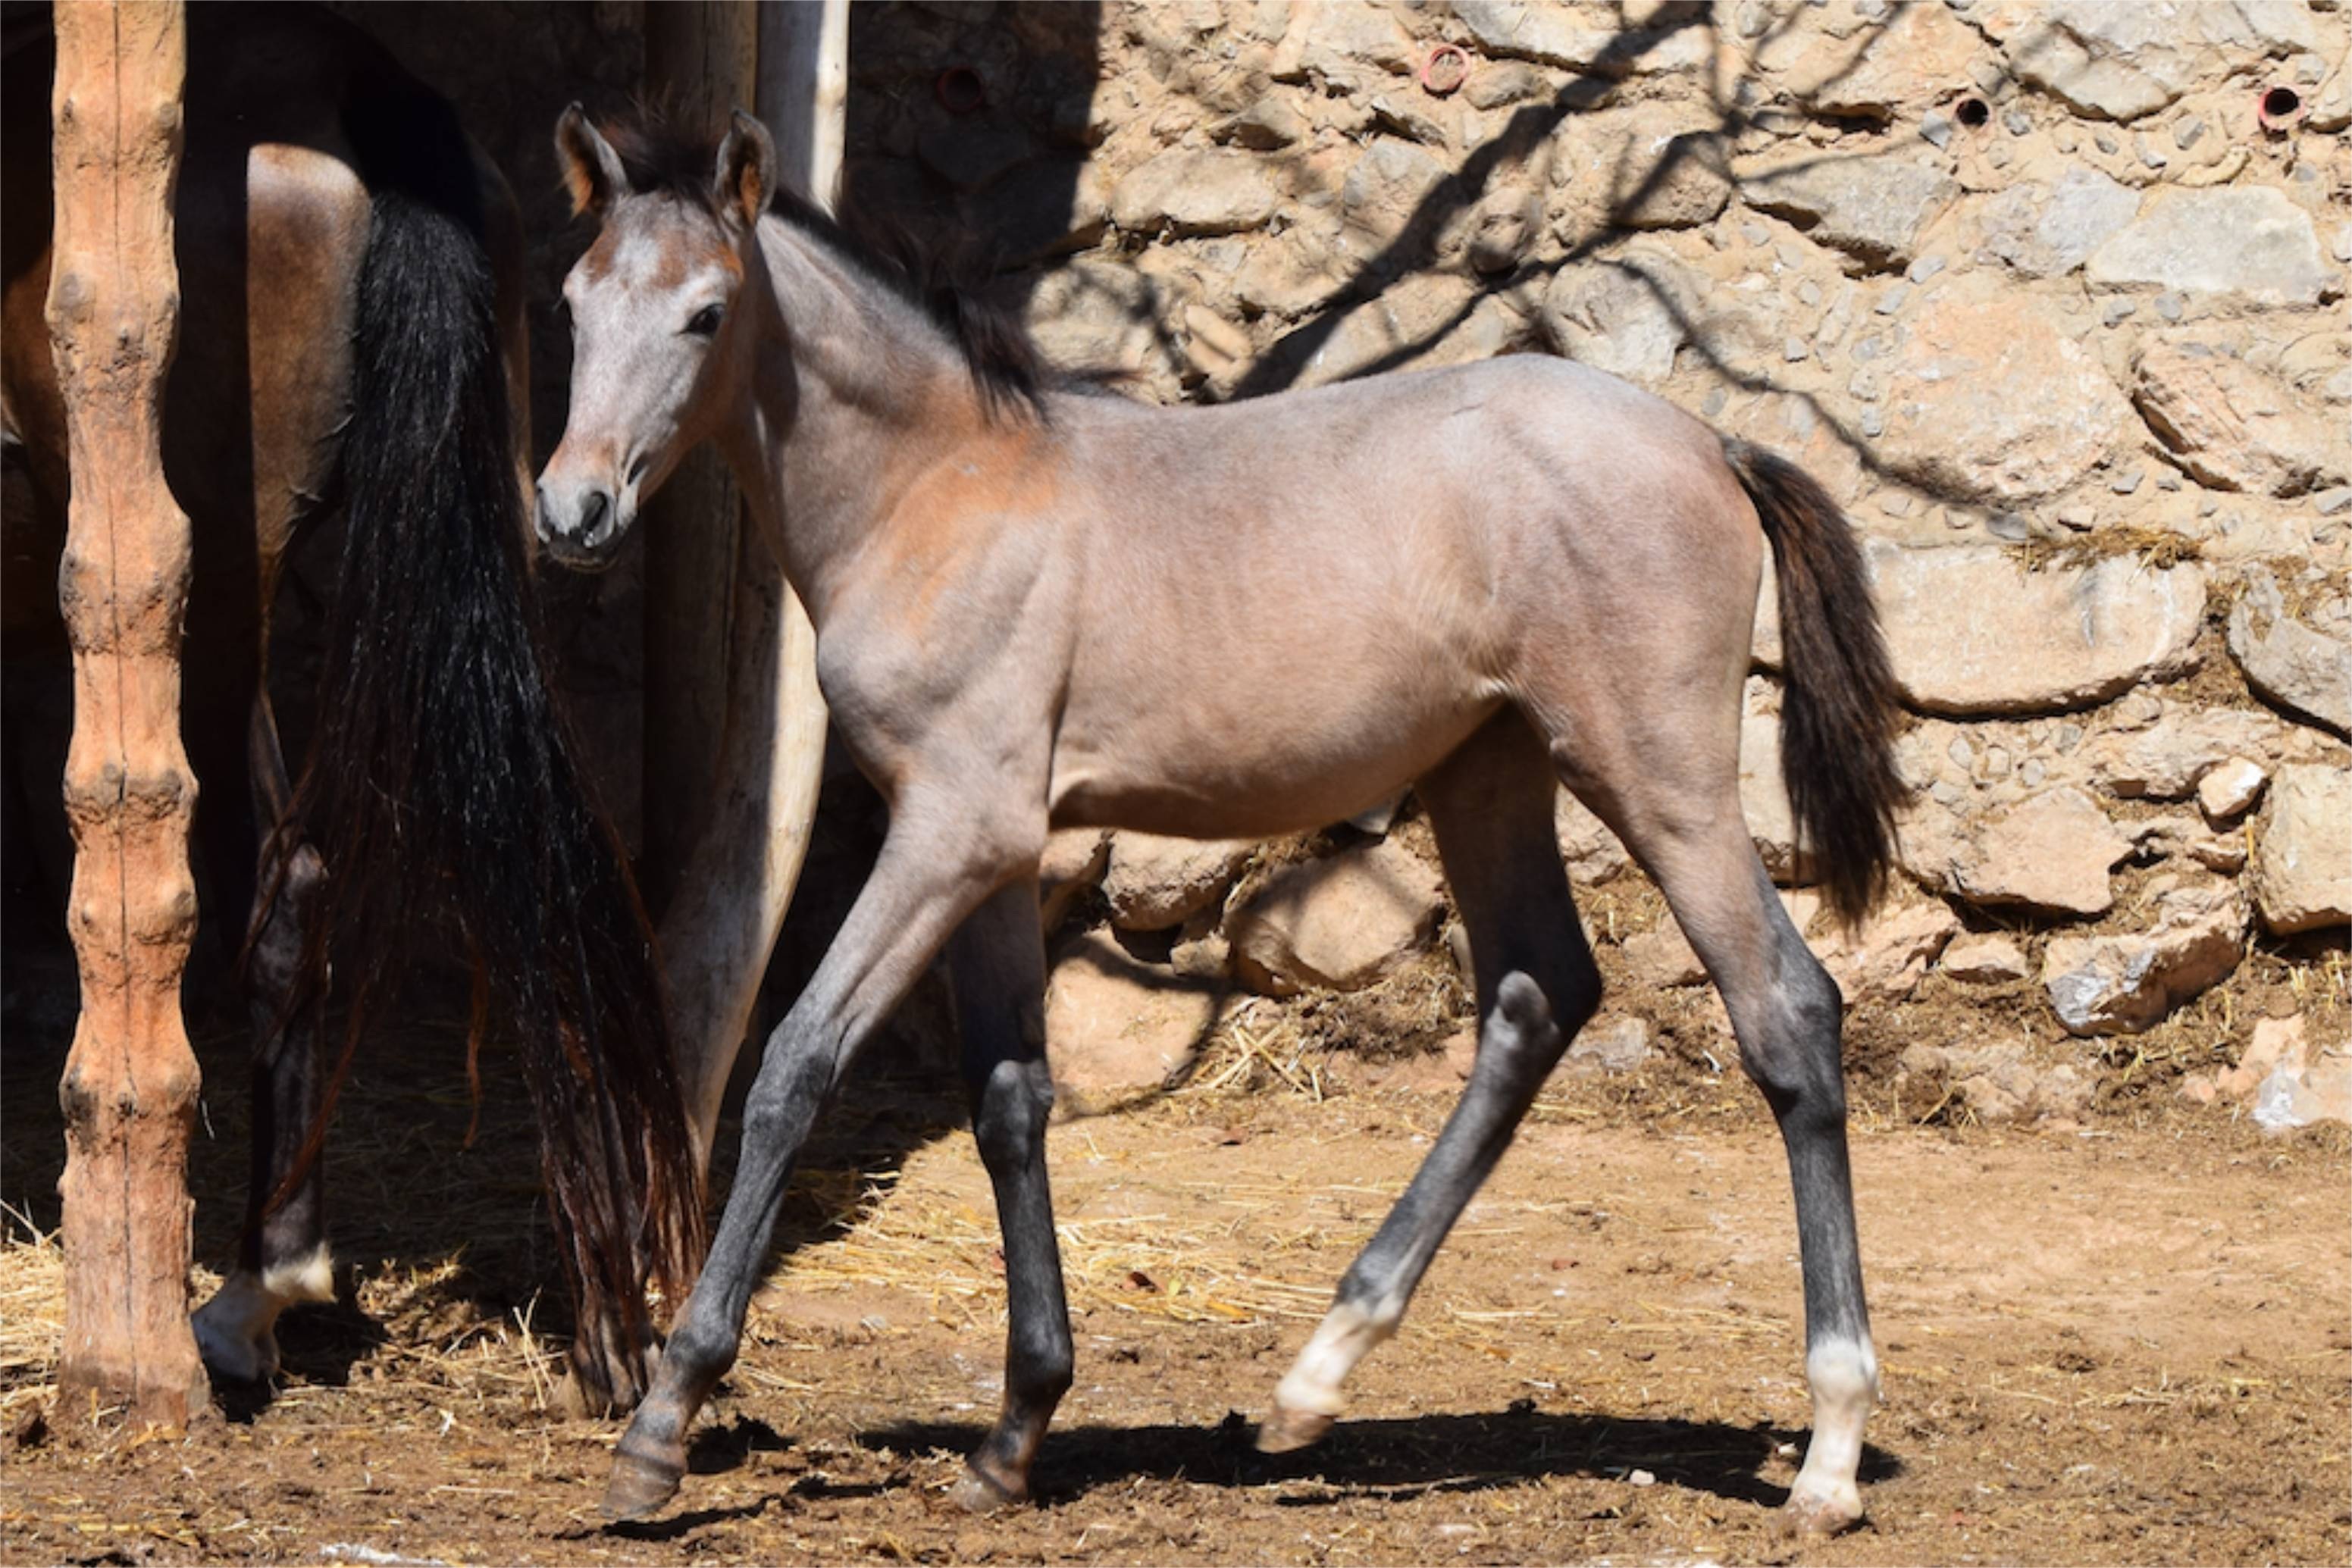
nature, outdoor, farm, animal, country, summer, portrait, young, herd, ranch, horse, mammal, stallion, mane, baby, fauna, equestrian, equine, vertebrate, mare, spanish, foal, colt, purebred, filly, pack animal, andalusian, horse like mammal, mustang horse